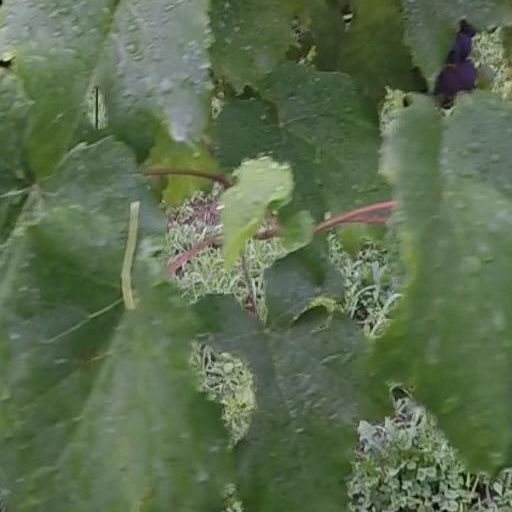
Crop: grape